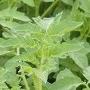
Crop: Tomato
Condition: healthy-leaf